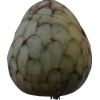
Label: cherimoya